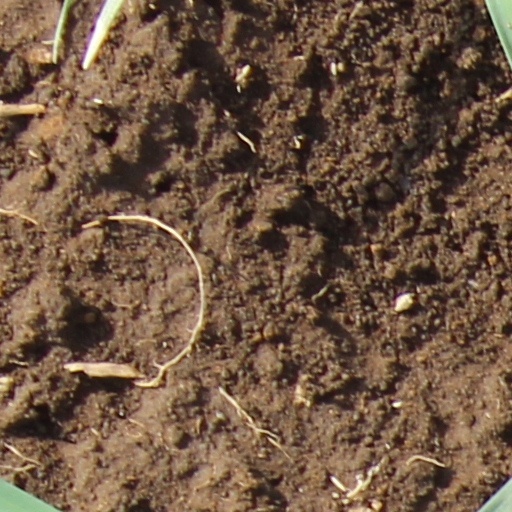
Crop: wheat